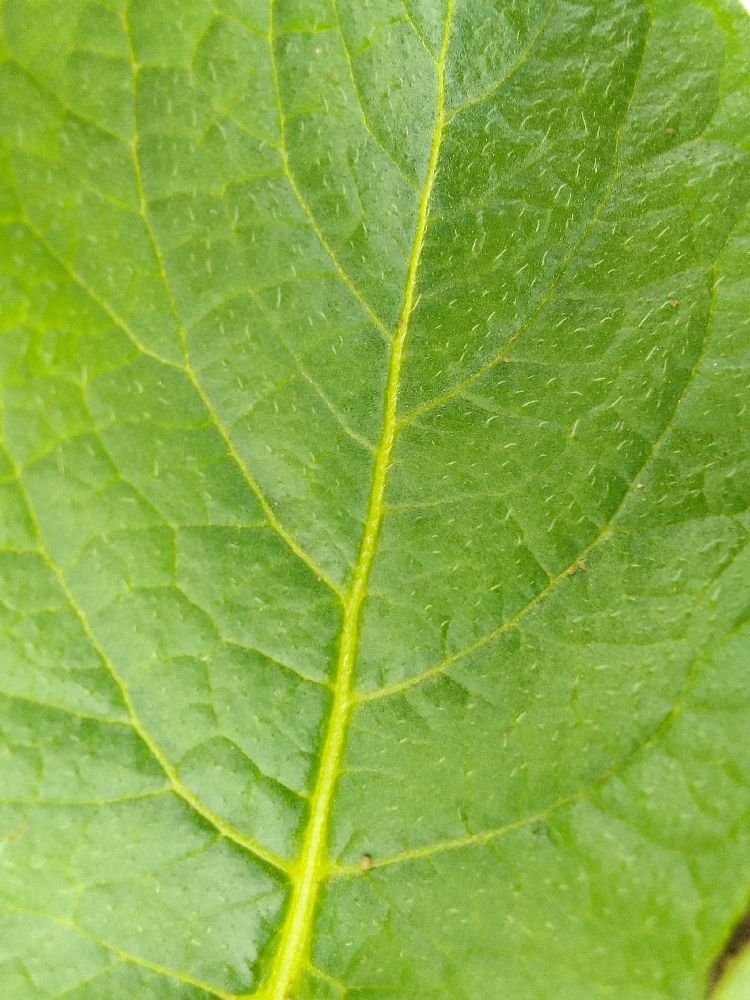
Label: Healthy